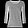
Label: T - shirt / top